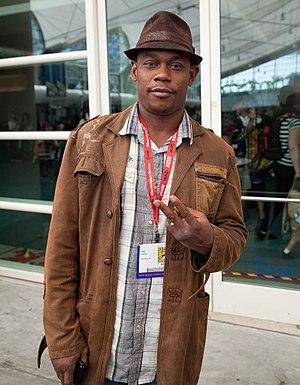
Bokeem Woodbine est un acteur américain, né le 13 avril 1973 à Harlem à New York.